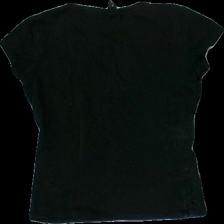
View: back
Type: T-shirt
Category: Ladies
Brand: H&M
Colors: Black
Material: 100% Cotton
Cut: Tight, C-collar
Size: S
Price range: <50
Recommended usage: Recycle
Description: washed out